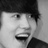
Emotion: surprise